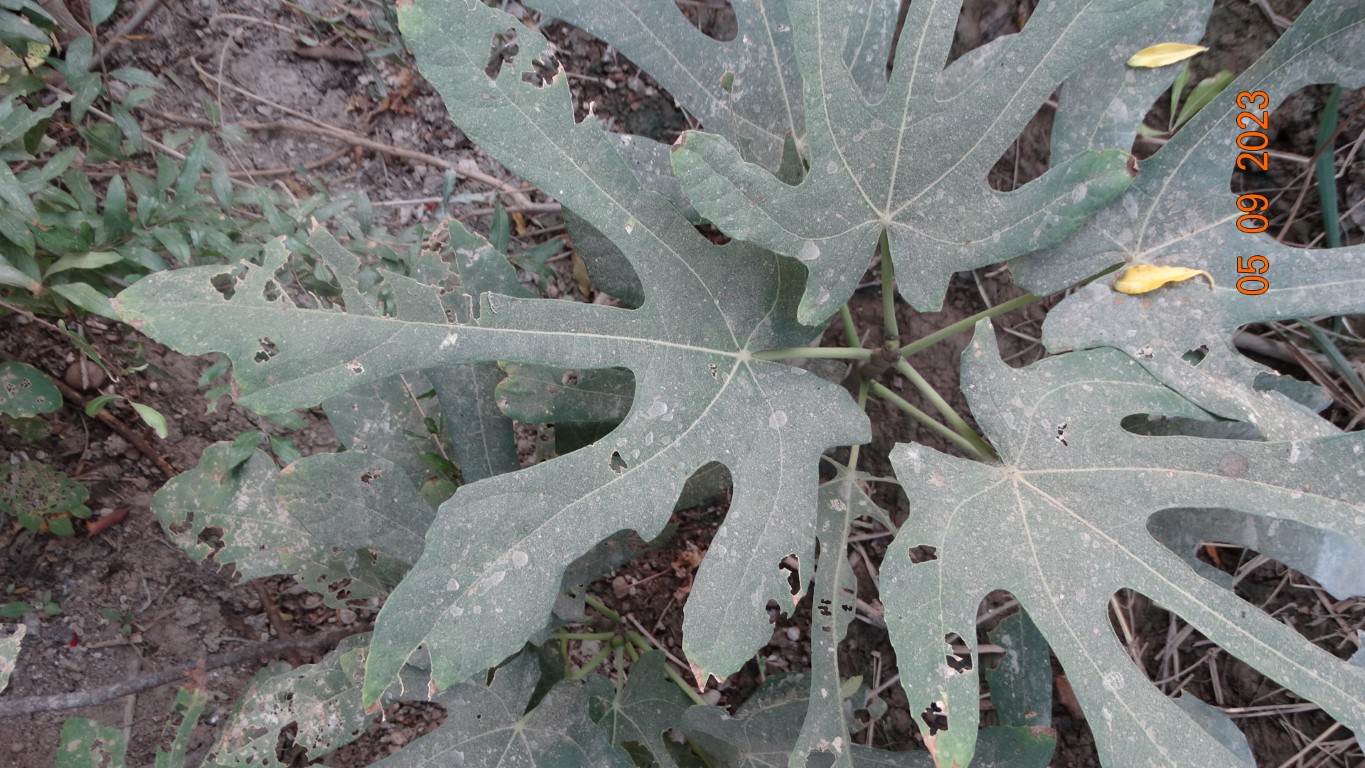
Label: infected